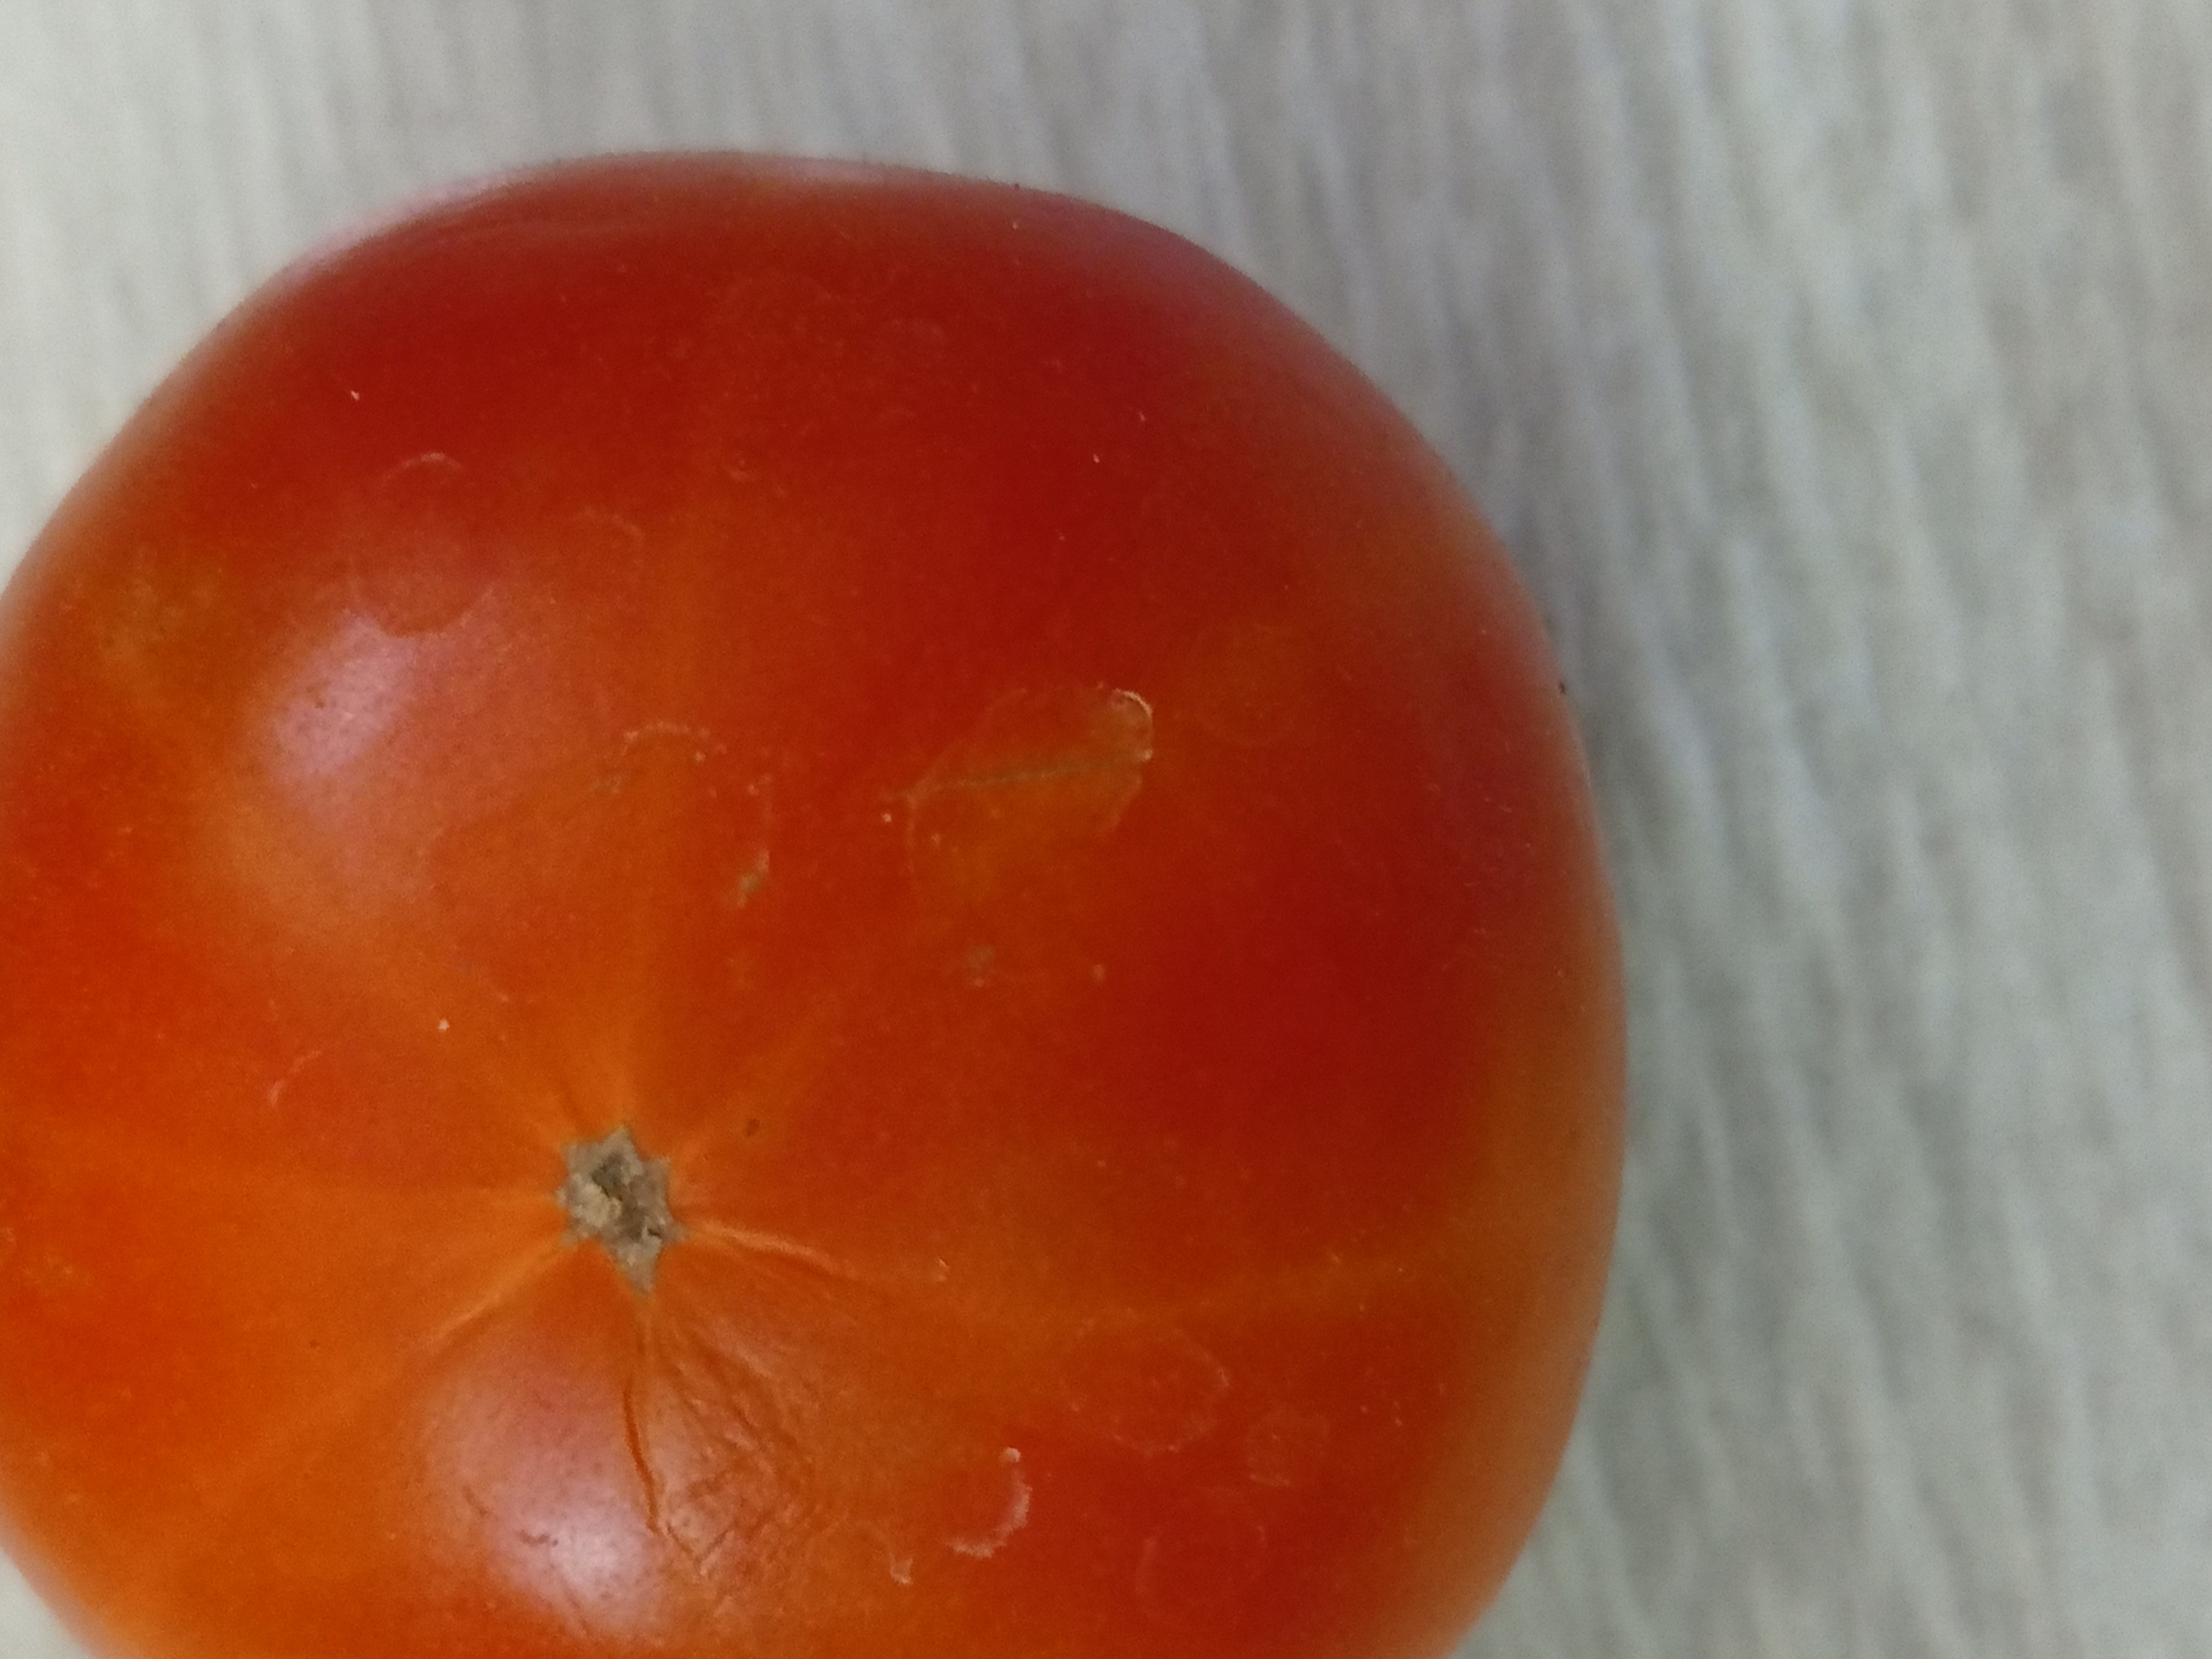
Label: Fresh